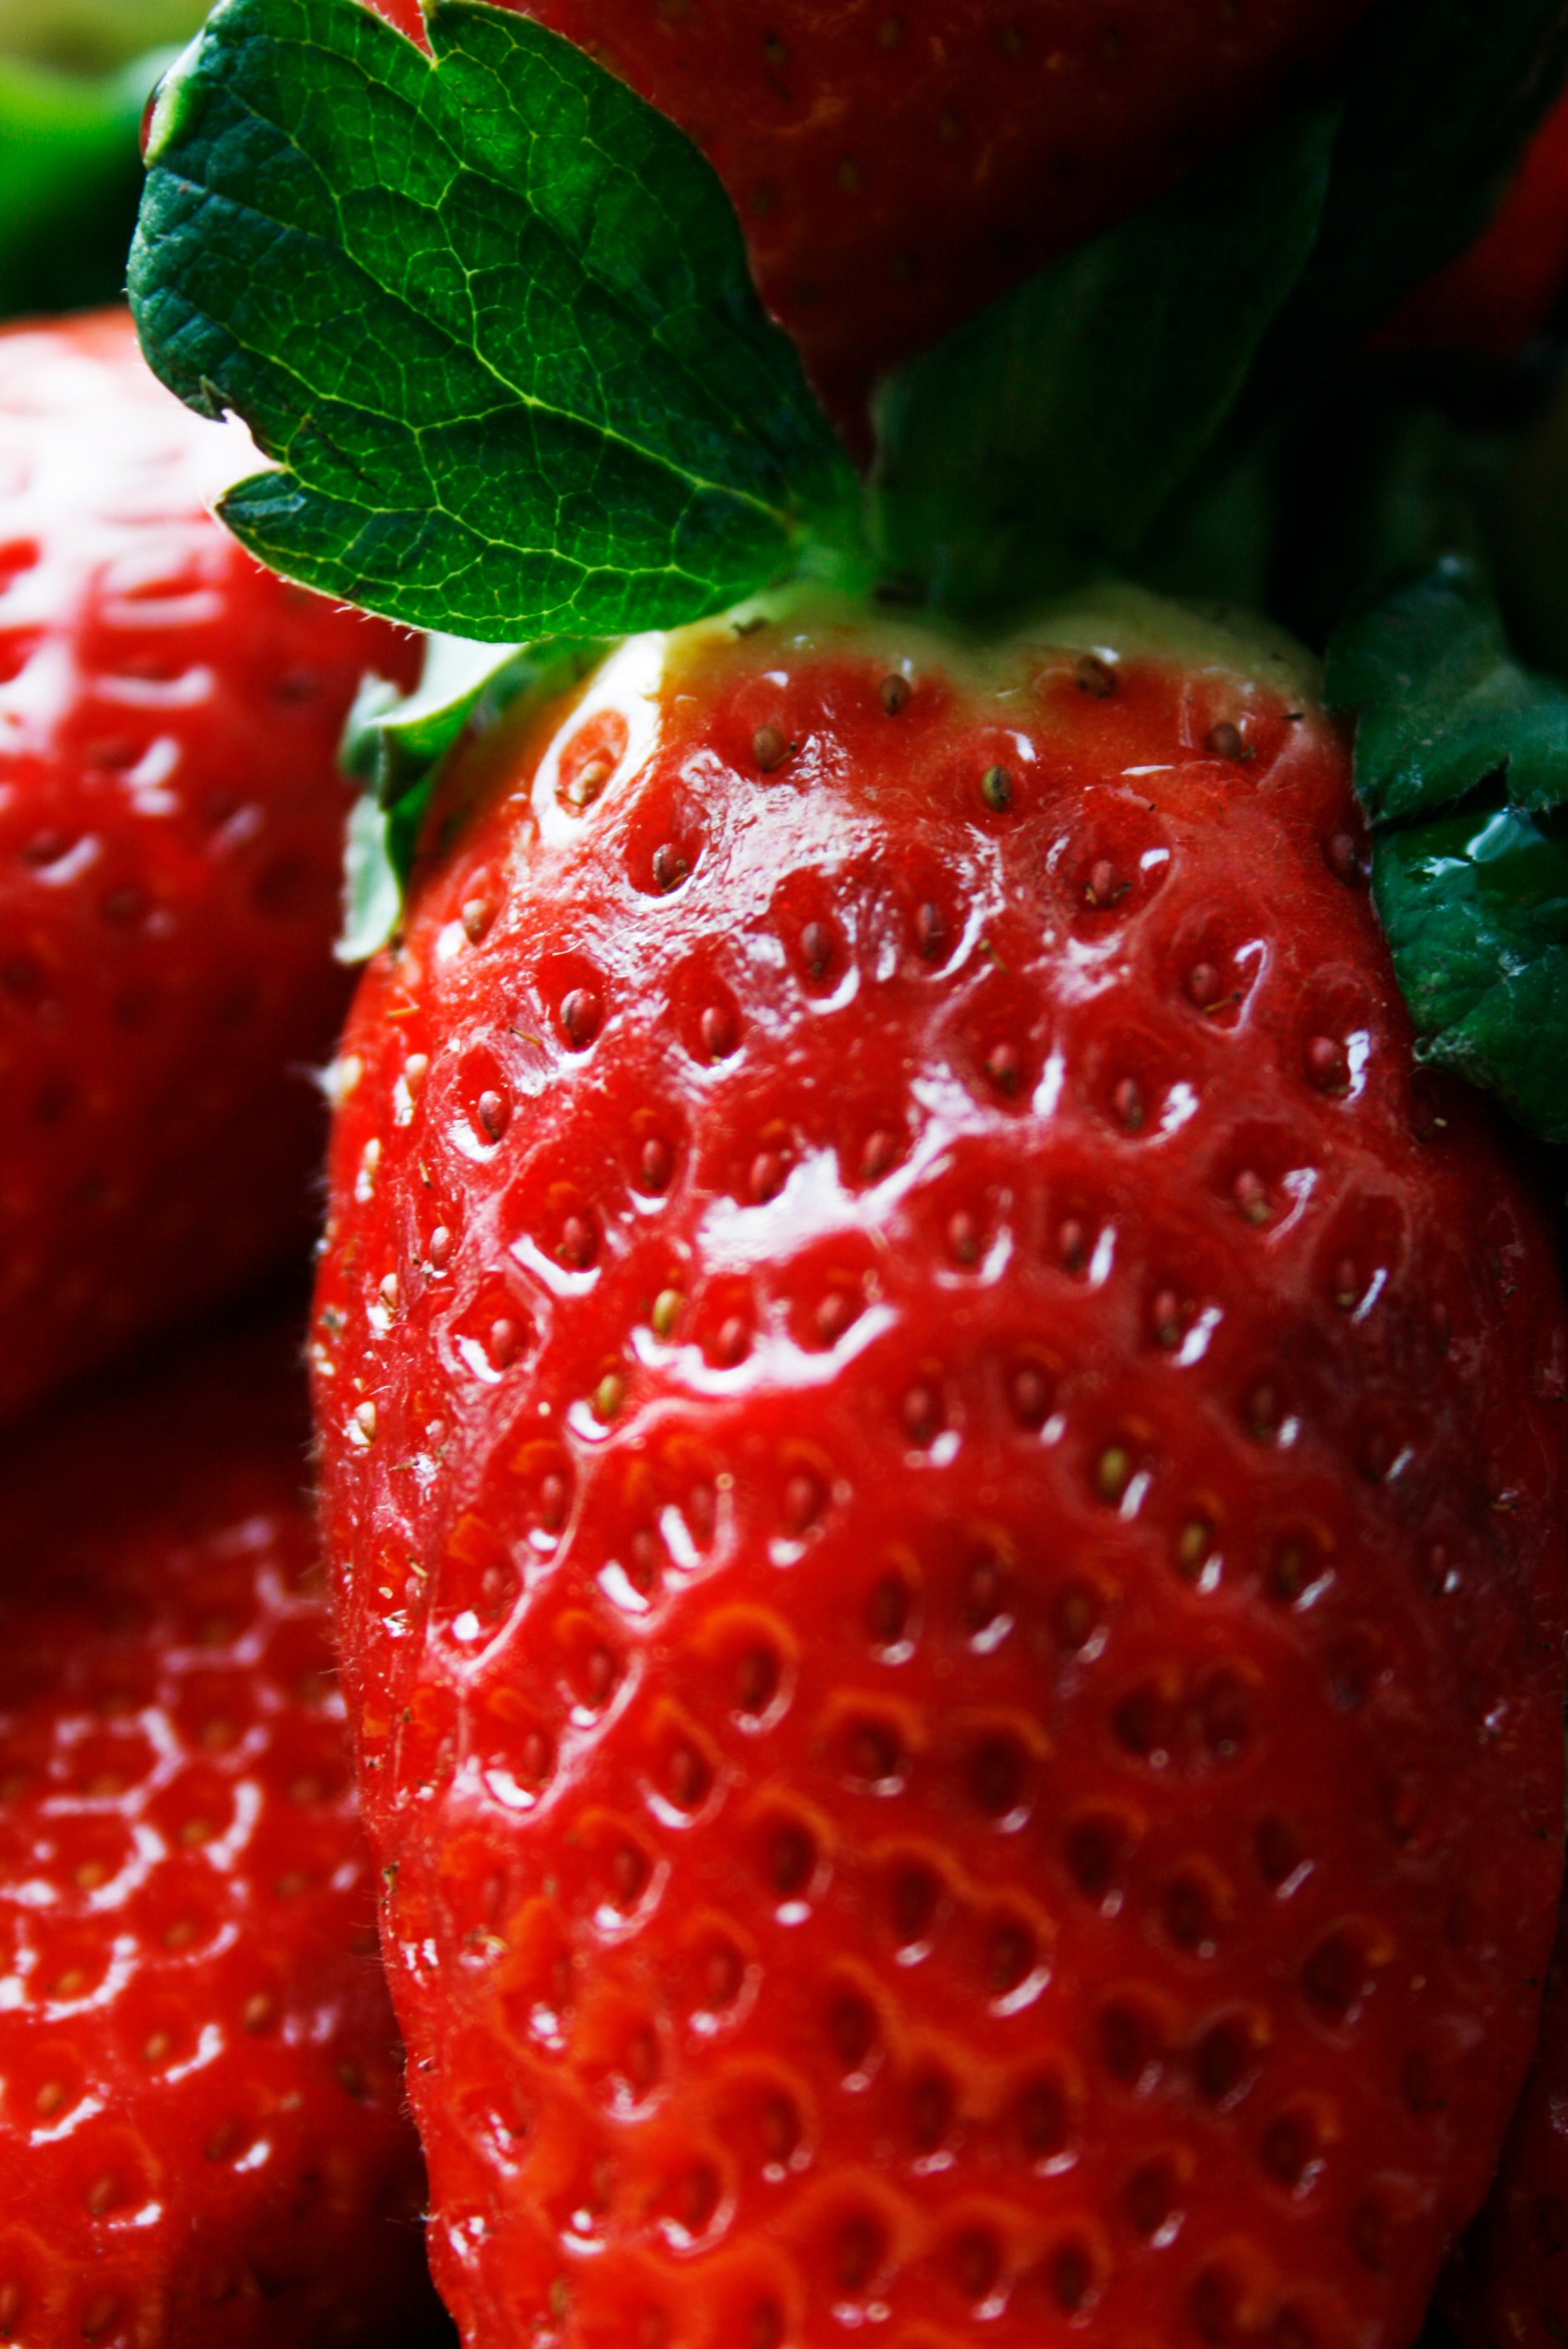
plant, fruit, food, red, produce, strawberry, strawberries, frutti di bosco